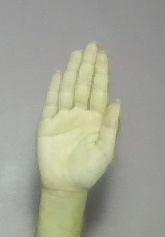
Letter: seen